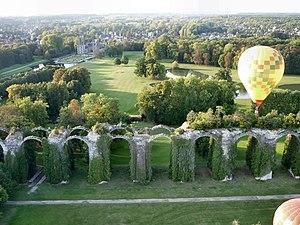
Le château de Maintenon est situé au bord de l'Eure, dans la commune française de Maintenon en Eure-et-Loir.
L'aqueduc de Maintenon est un ouvrage d'art inachevé, situé sur le domaine du Château de Maintenon, franchissant la vallée de l'Eure. Il fait partie du Canal de l'Eure initié par Louis XIV dans le but d'alimenter en eau le château de Versailles. Débutés en 1686, les travaux seront abandonnés en 1689 en raison de l'entrée en guerre du Royaume contre la Ligue d'Augsbourg.
Maintenon est une commune française située dans le département d'Eure-et-Loir en région Centre-Val de Loire.
Cet article recense les monuments historiques d'Eure-et-Loir, en France.